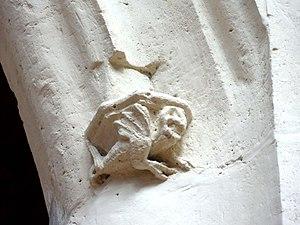
Voir titre.
L'église Saint-Étienne de Brie-Comte-Robert est une église catholique paroissiale située dans la commune de Brie-Comte-Robert, en Île-de-France. Une communauté chrétienne et une église sont attestées à Brie-Comte-Robert dès le VIᵉ siècle. Les insignes reliques que le seigneur Robert II de Dreux rapporte de Terre sainte en 1192 motivent sans doute la construction de l'église actuelle. De style gothique, elle est influencée par la cathédrale Notre-Dame de Paris, mais aussi par l'église Saint-Merri. C'est un vaste édifice, élégant, élevé et lumineux, d'un plan homogène et d'une exécution particulièrement soignée, comme en témoignent la claire-voie et la rosace du chevet, le triforium et le recours systématique aux fûts de colonnette en délit. Les vitraux de la rosace orientale sont contemporains de la Sainte-Chapelle, et de la même facture. L'église est terminée vers 1230, sauf les deux premières travées, et les voûtes des trois premières travées. L'achèvement se fait en deux étapes, au XIVᵉ siècle, ce qui justifie une dédicace solennelle en 1363, et à la Renaissance, entre 1540 et 1545 environ.